Philip Zilcken

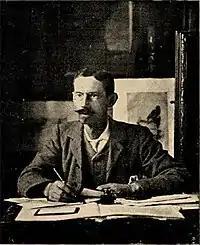
Philip Zilcken in his studio

Charles Louis Philippe Zilcken, generally known as Philip (20 April 1857 – 3 October 1930), was a Dutch painter, etcher, and writer.